Kortenberg

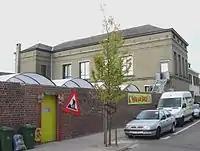
Mater Dei Free Elementary School in Erps-Kwerps, built end 19th century

The oldest existing school in Kortenberg is the primary school "Mater Dei" in the town of Erps-Kwerps. The Flemish Community also organizes educational facilities in the community primary school "Hertog-Jan". Secondary schools are mostly attended in other municipalities such as Tervuren, Zaventem, Wezembeek-Oppem, Leuven, Haacht, and in the Brussels-Capital Region.